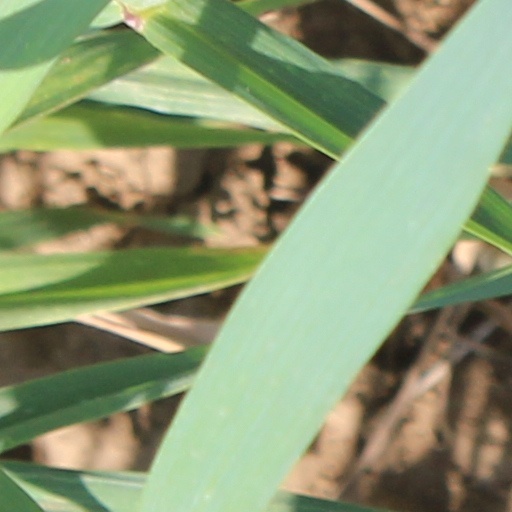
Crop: wheat